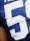
Number: 5